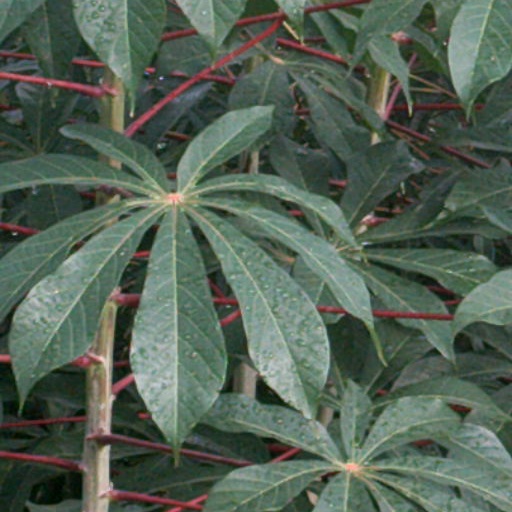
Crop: cassava